Uzziah

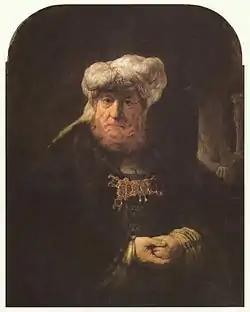
"The King Uzziah Stricken with Leprosy", by Rembrandt, 1635.

Uzziah took the throne at age 16 and reigned for about 52 years. His reign was "the most prosperous excepting that of Jehoshaphat since the time of Solomon." In the earlier part of his reign, under the influence of a prophet named Zechariah, he was faithful to God and "did that which was right in the eyes of the Lord". The Kings record (ib. xv. 2) states that his reign extended through fifty-two years (788–737 B.C.), and that he was righteous as his father had been, though he did not take away the high places, but allowed the people to sacrifice and burn incense at them. II Chron. xxvi. relates how Uzziah conquered the Philistines and the Arabians and received tribute from the Ammonites; how he fortified his country, reorganized and reequipped his army, and personally engaged in agricultural pursuits. His success as king, administrator, and commander-in-chief of the army made him ruler over the largest realm of Judah since the disruption of the kingdom. His power and authority over the peoples of this realm help to explain to a certain extent the political situation in the reign of Judah's later kings, and probably also in 739, when Tiglathpileser III conquered nineteen districts in northern Syria which had belonged to Uzziah (Azri-ia-u). In Jerusalem he made machines designed by skillful men for use on the towers and on the corner defenses to shoot arrows and hurl large stones. He was a vigorous and able ruler, and "his name spread abroad, even to the entrance of Egypt.".